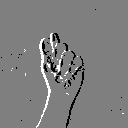
ASL letter: t